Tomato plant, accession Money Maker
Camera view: vertical (180 deg); turntable rotation: 120 degrees
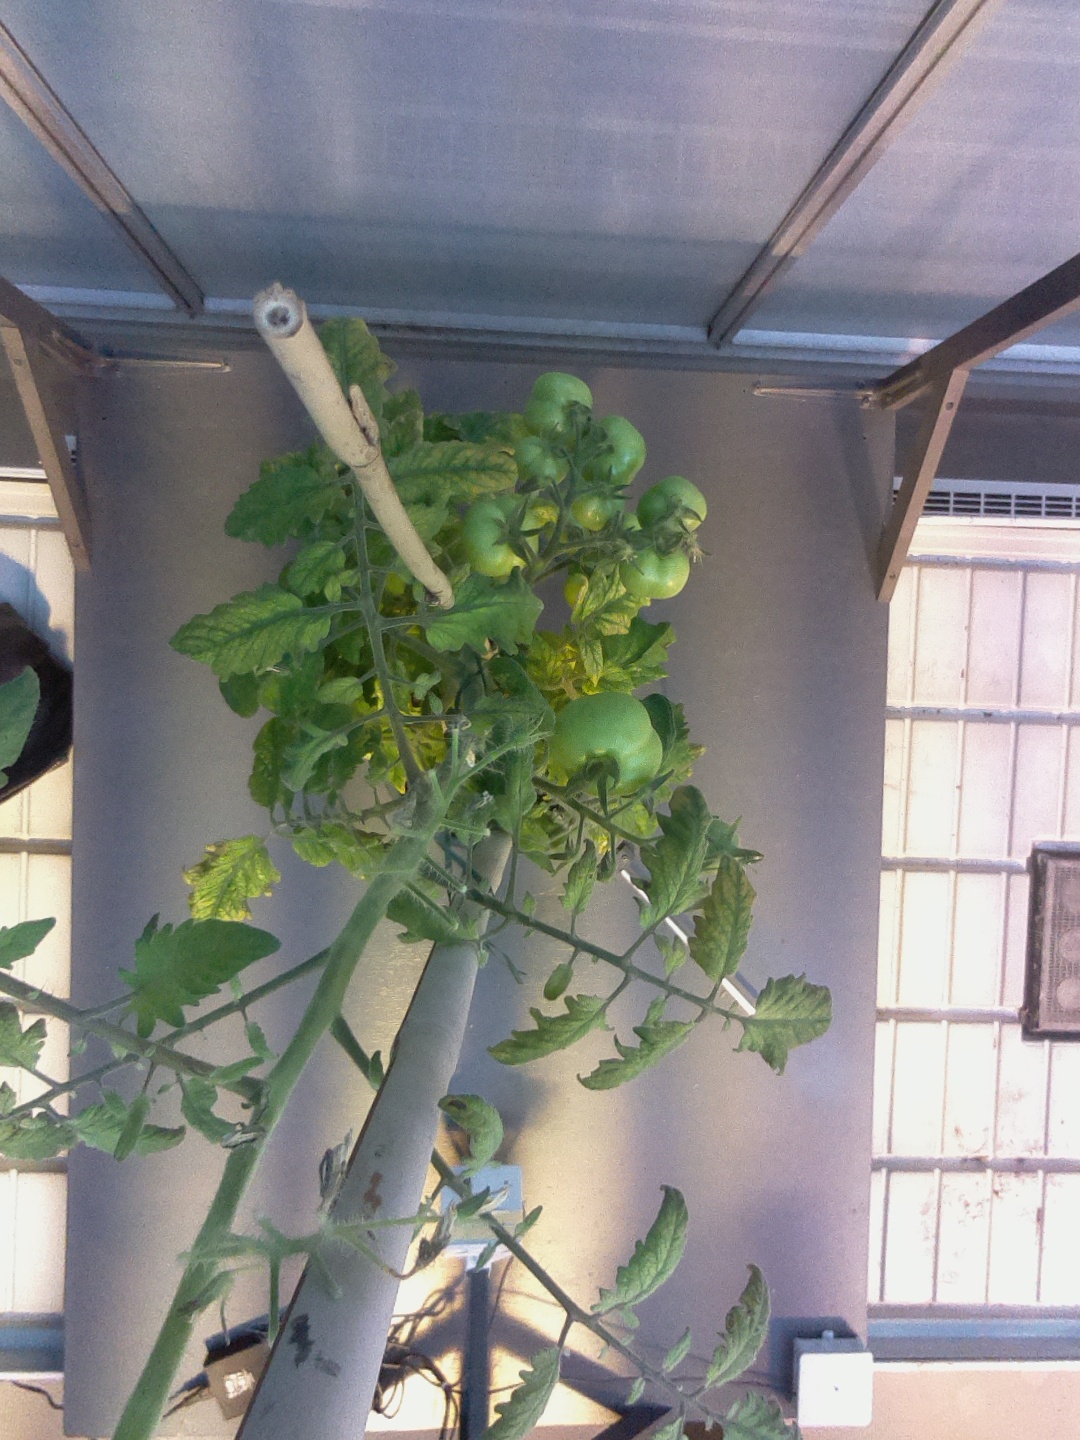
BBCH growth stage 76: 60%-70% of final fruit size